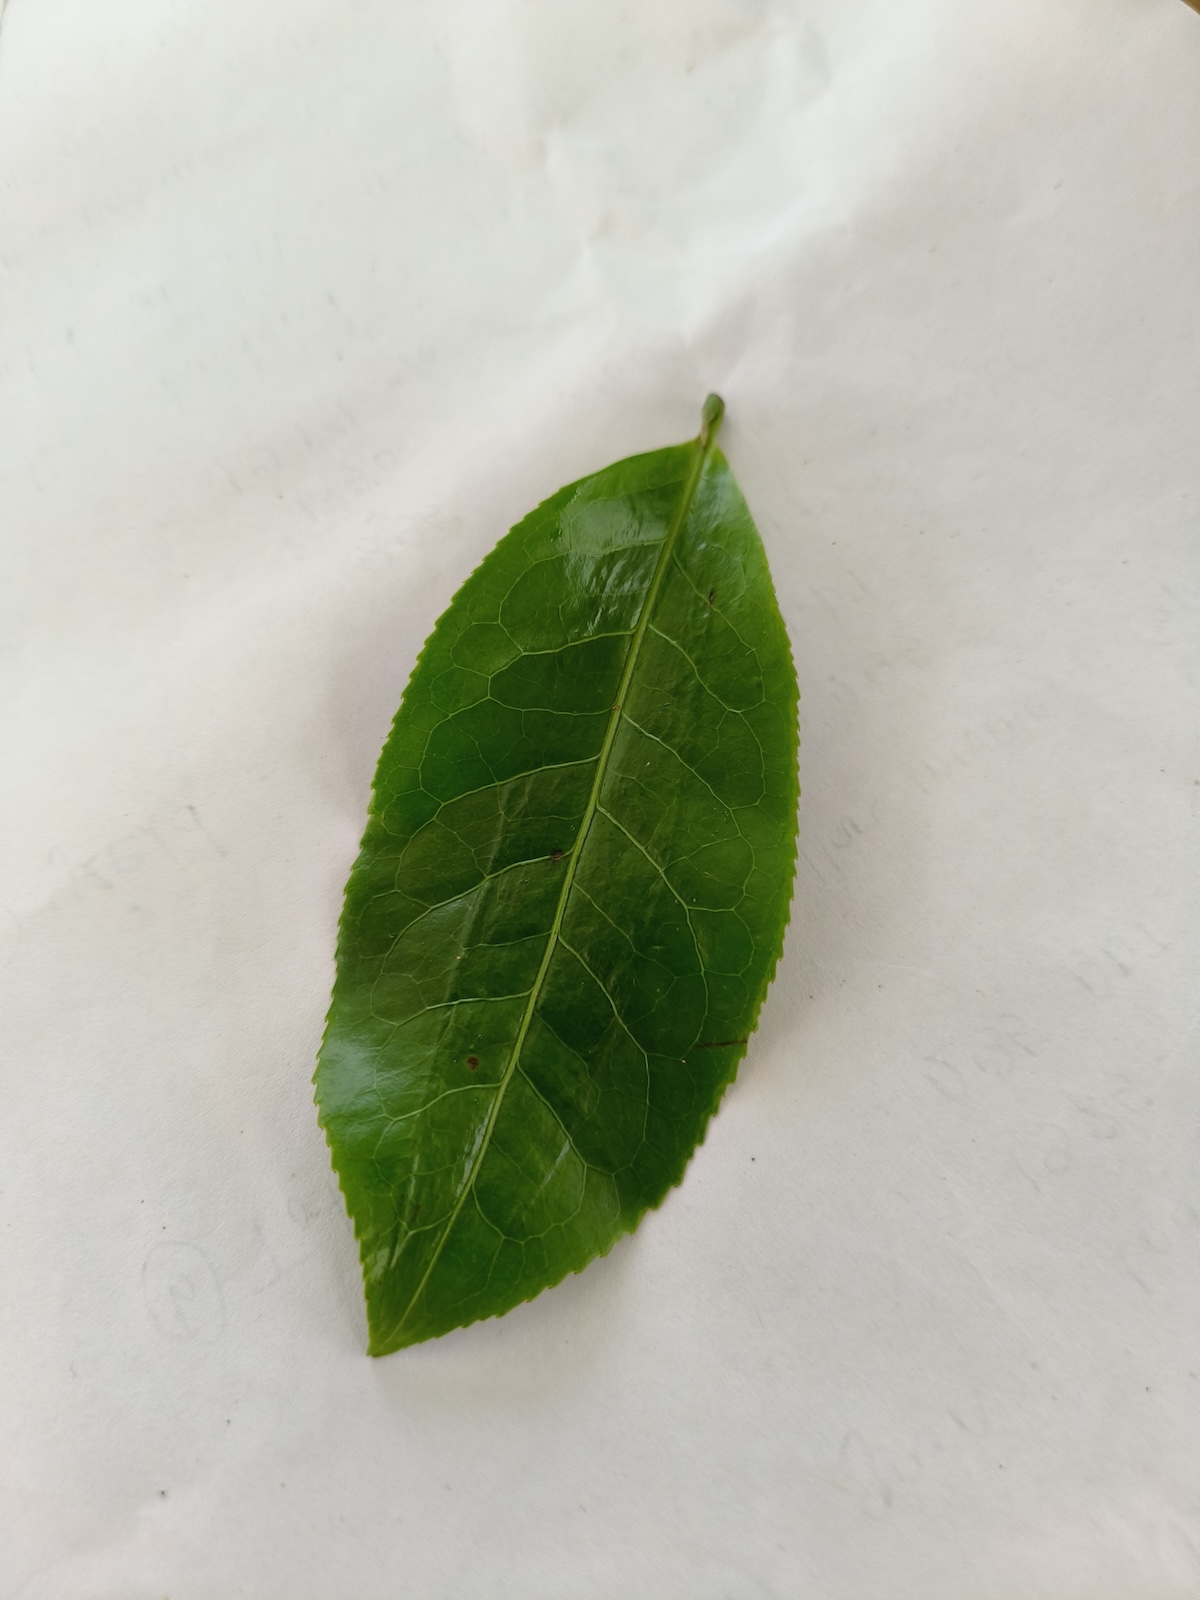
Label: Healthy leaf